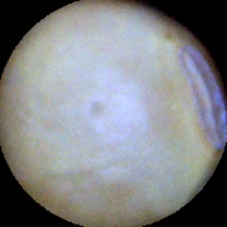
Label: Intact